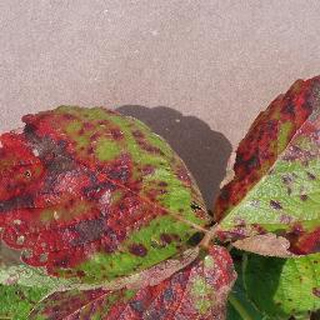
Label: strawberry_leaf_scorch